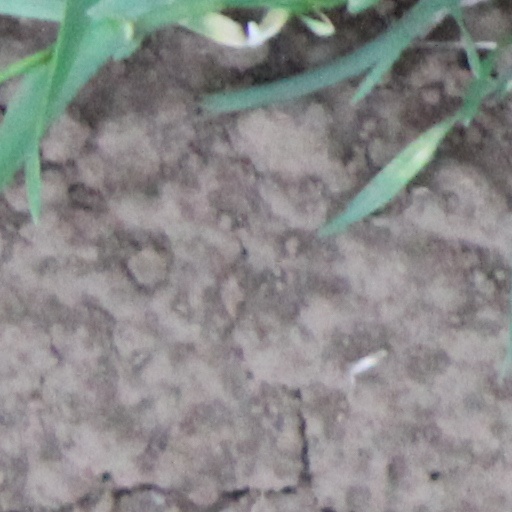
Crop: wheat